Sick Puppies

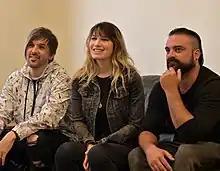
Sick Puppies at Camp Humphreys in 2019

Sick Puppies released a new song called "That Time of Year" on "NCIS: The Official TV Soundtrack – Vol. 2" and through their MySpace page for the holidays. The third single from the album, "Maybe", hit radio stations on 22 June. "Maybe" peaked at No. 1 on Billboard Heatseekers, No. 15 on Rock, and No. 6 on Alternative. It is the first Sick Puppies song to be on the Hot 100 chart, making it the band's most successful song. The album's fourth single, "Riptide", was released in February 2011, and peaked at number 6 on the Billboards Rock Chart. "Tri-Polar" was released in the UK on 4 April 2011.